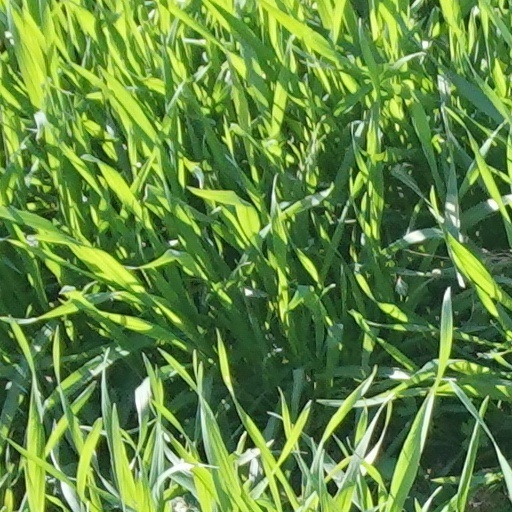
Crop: wheat